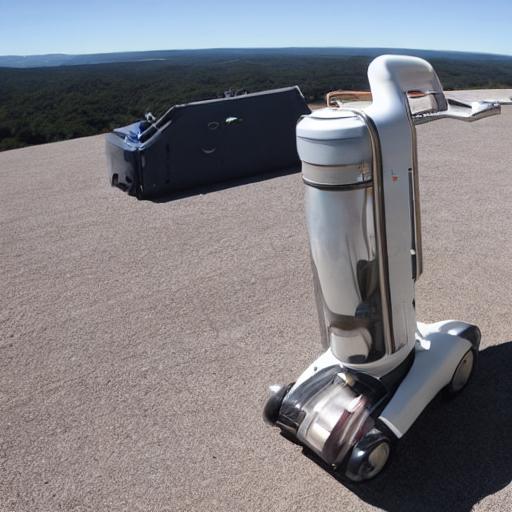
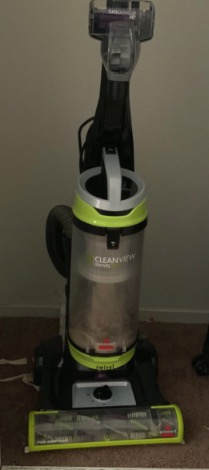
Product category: items_vacuum
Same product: no